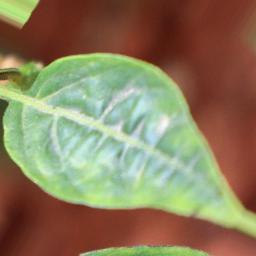
Label: mites_and_trips